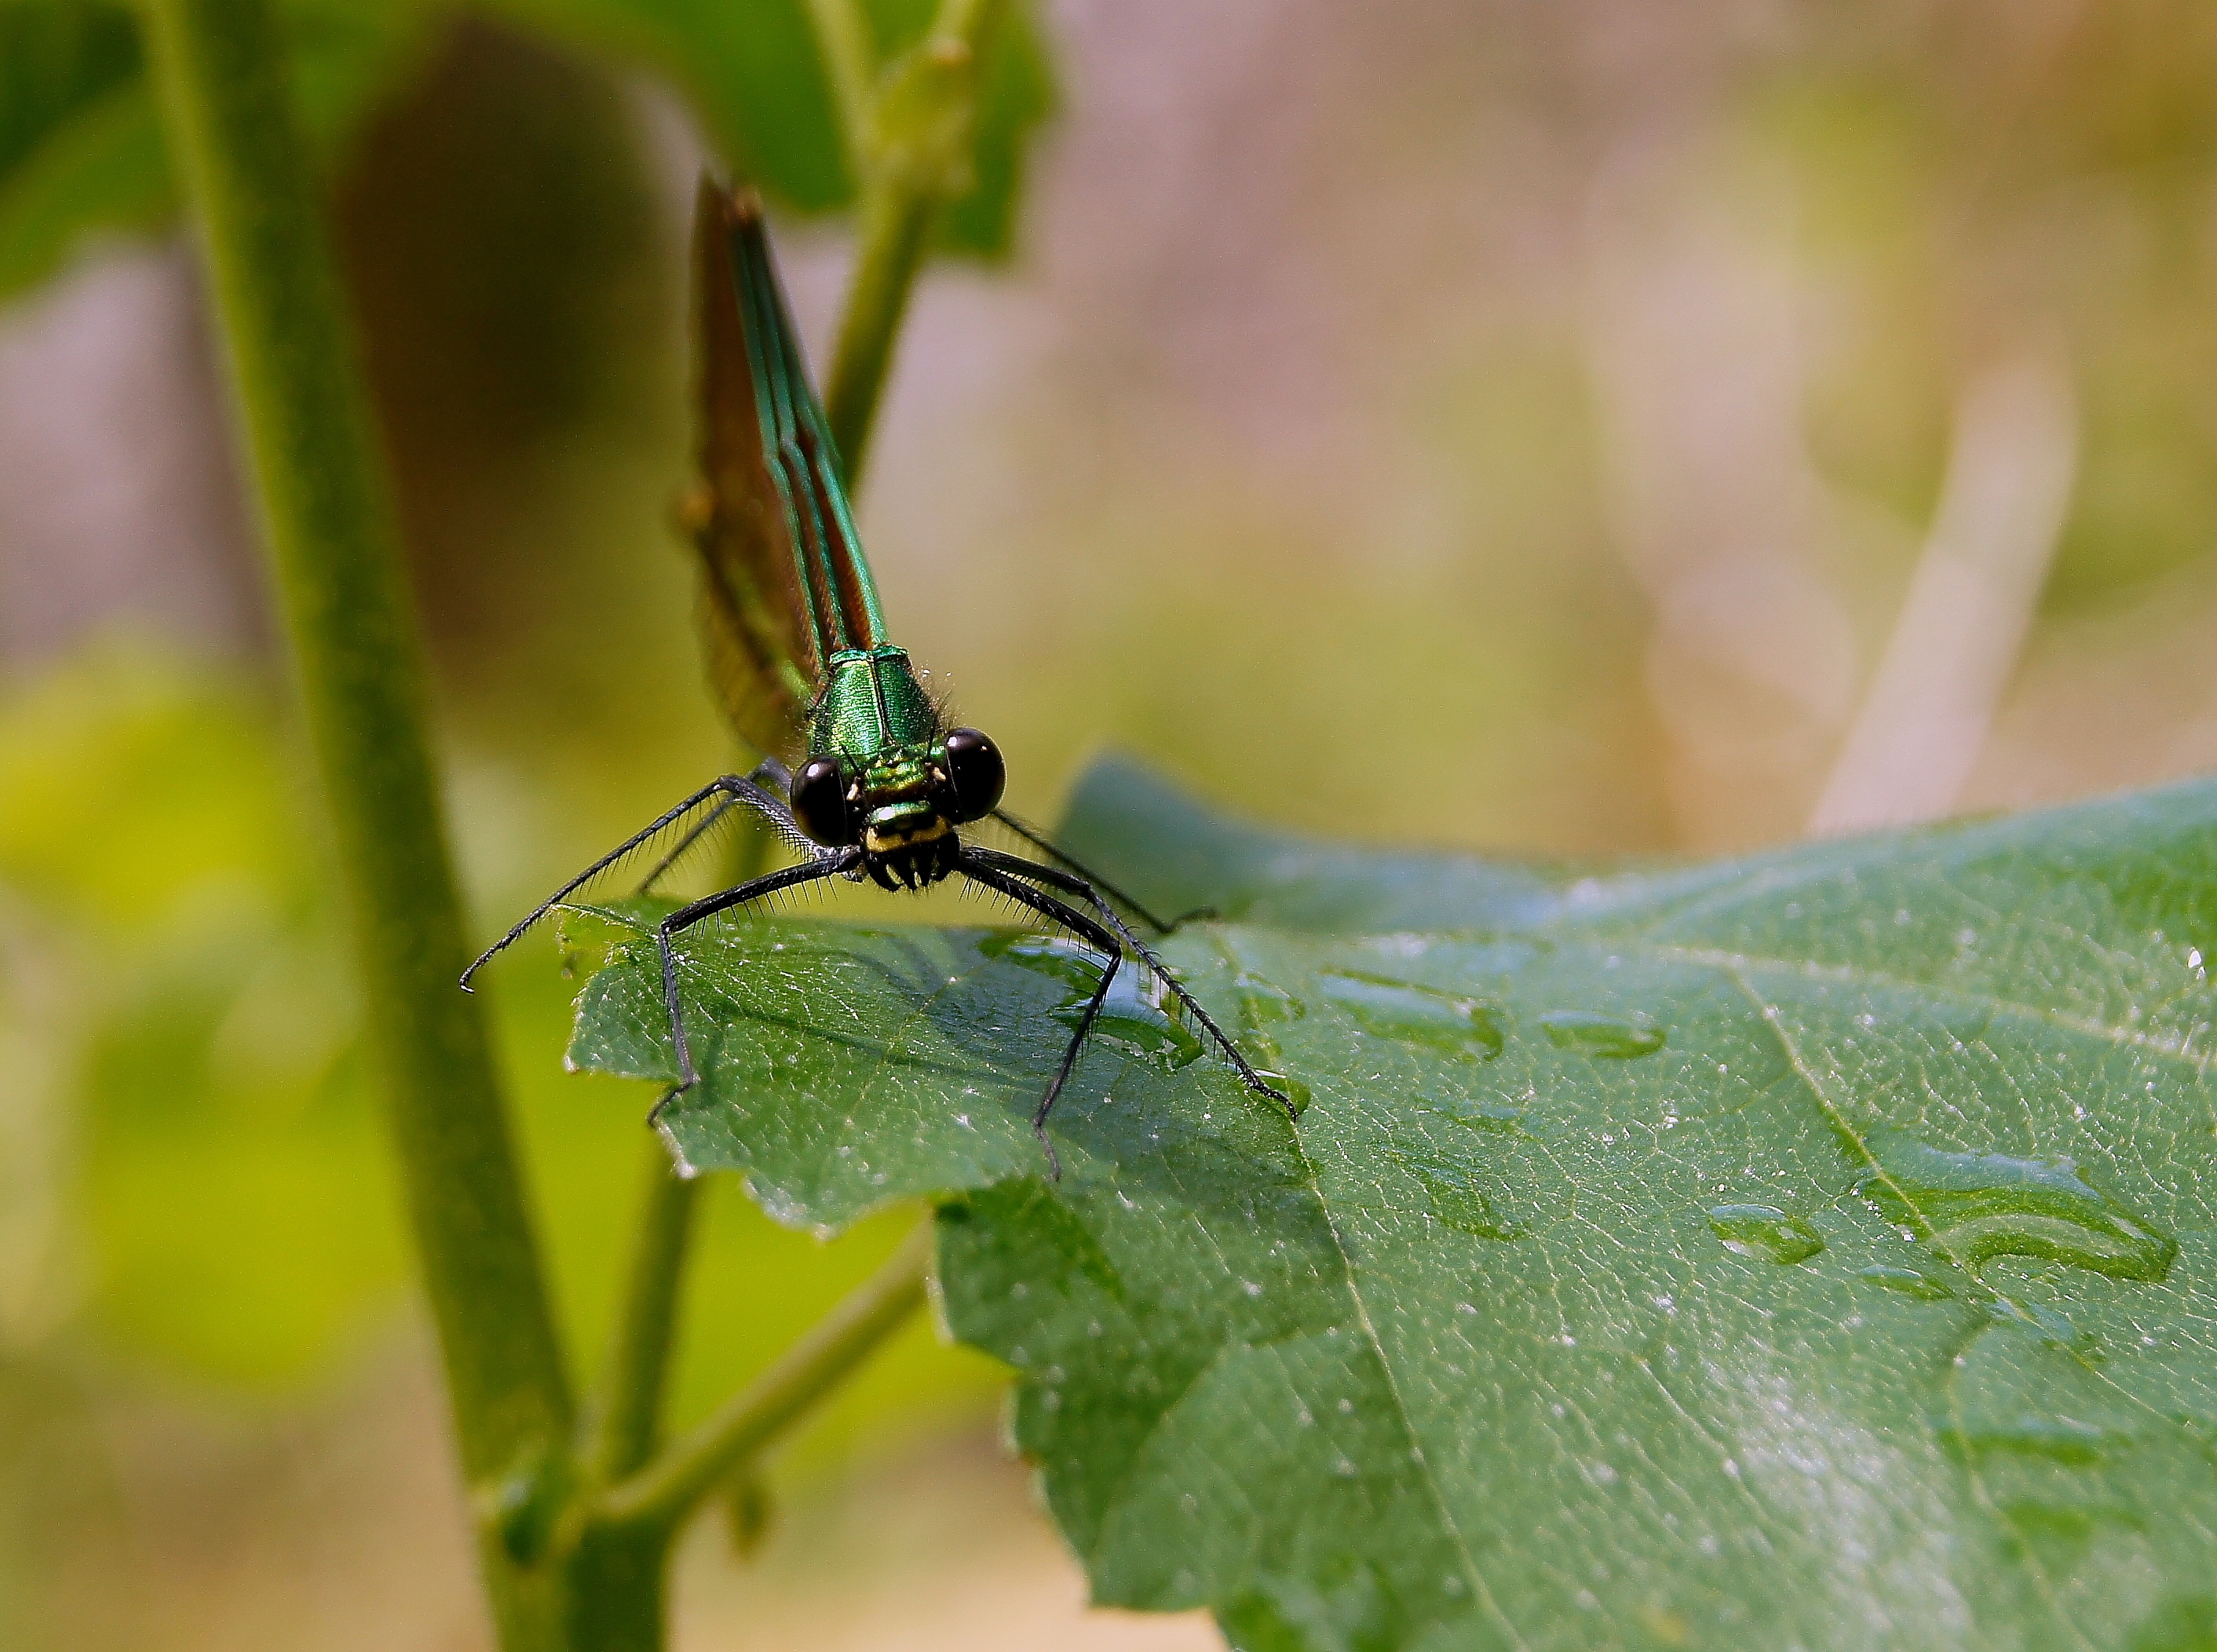
nature, wing, leaf, flower, green, insect, macro, fauna, invertebrate, close up, animals, dragonfly, naturaleza, damselfly, ggl1, animales, sonya55, macro photography, arthropod, plant stem, dragonflies and damseflies